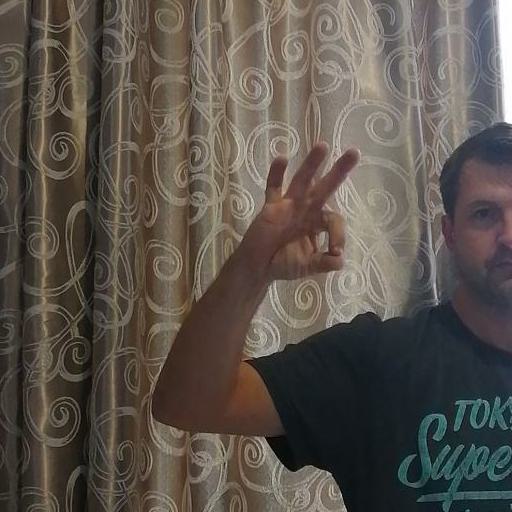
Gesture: ok